Pembroke Athleta F.C.

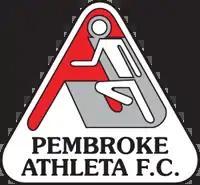
Old Badge

A game of note for the club was when Pembroke were drawn against giants Hibernians in the Maltese FA Trophy. Pembroke went into half time with a shock score of 2–2 courtesy of goals from Matthew Borg and Lydon Cilia but during the second half, the endless attacks from Hibernians proved too much and despite some very good saves from Pembroke goalkeeper Rodrick Debattista and a perfectly executed goal from Pembroke Captain Carlo Leonardi, Pembroke eventually succumbed to Hibs and the game ended with the score at 5–3. During the same season, Pembroke managed to clinch first place in the Maltese Third Division and promotion to the Maltese Second Division. They finished in 1st place after managing to take 63 points from 26 games.